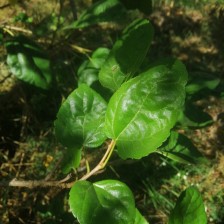
Variety: BlackAustralia